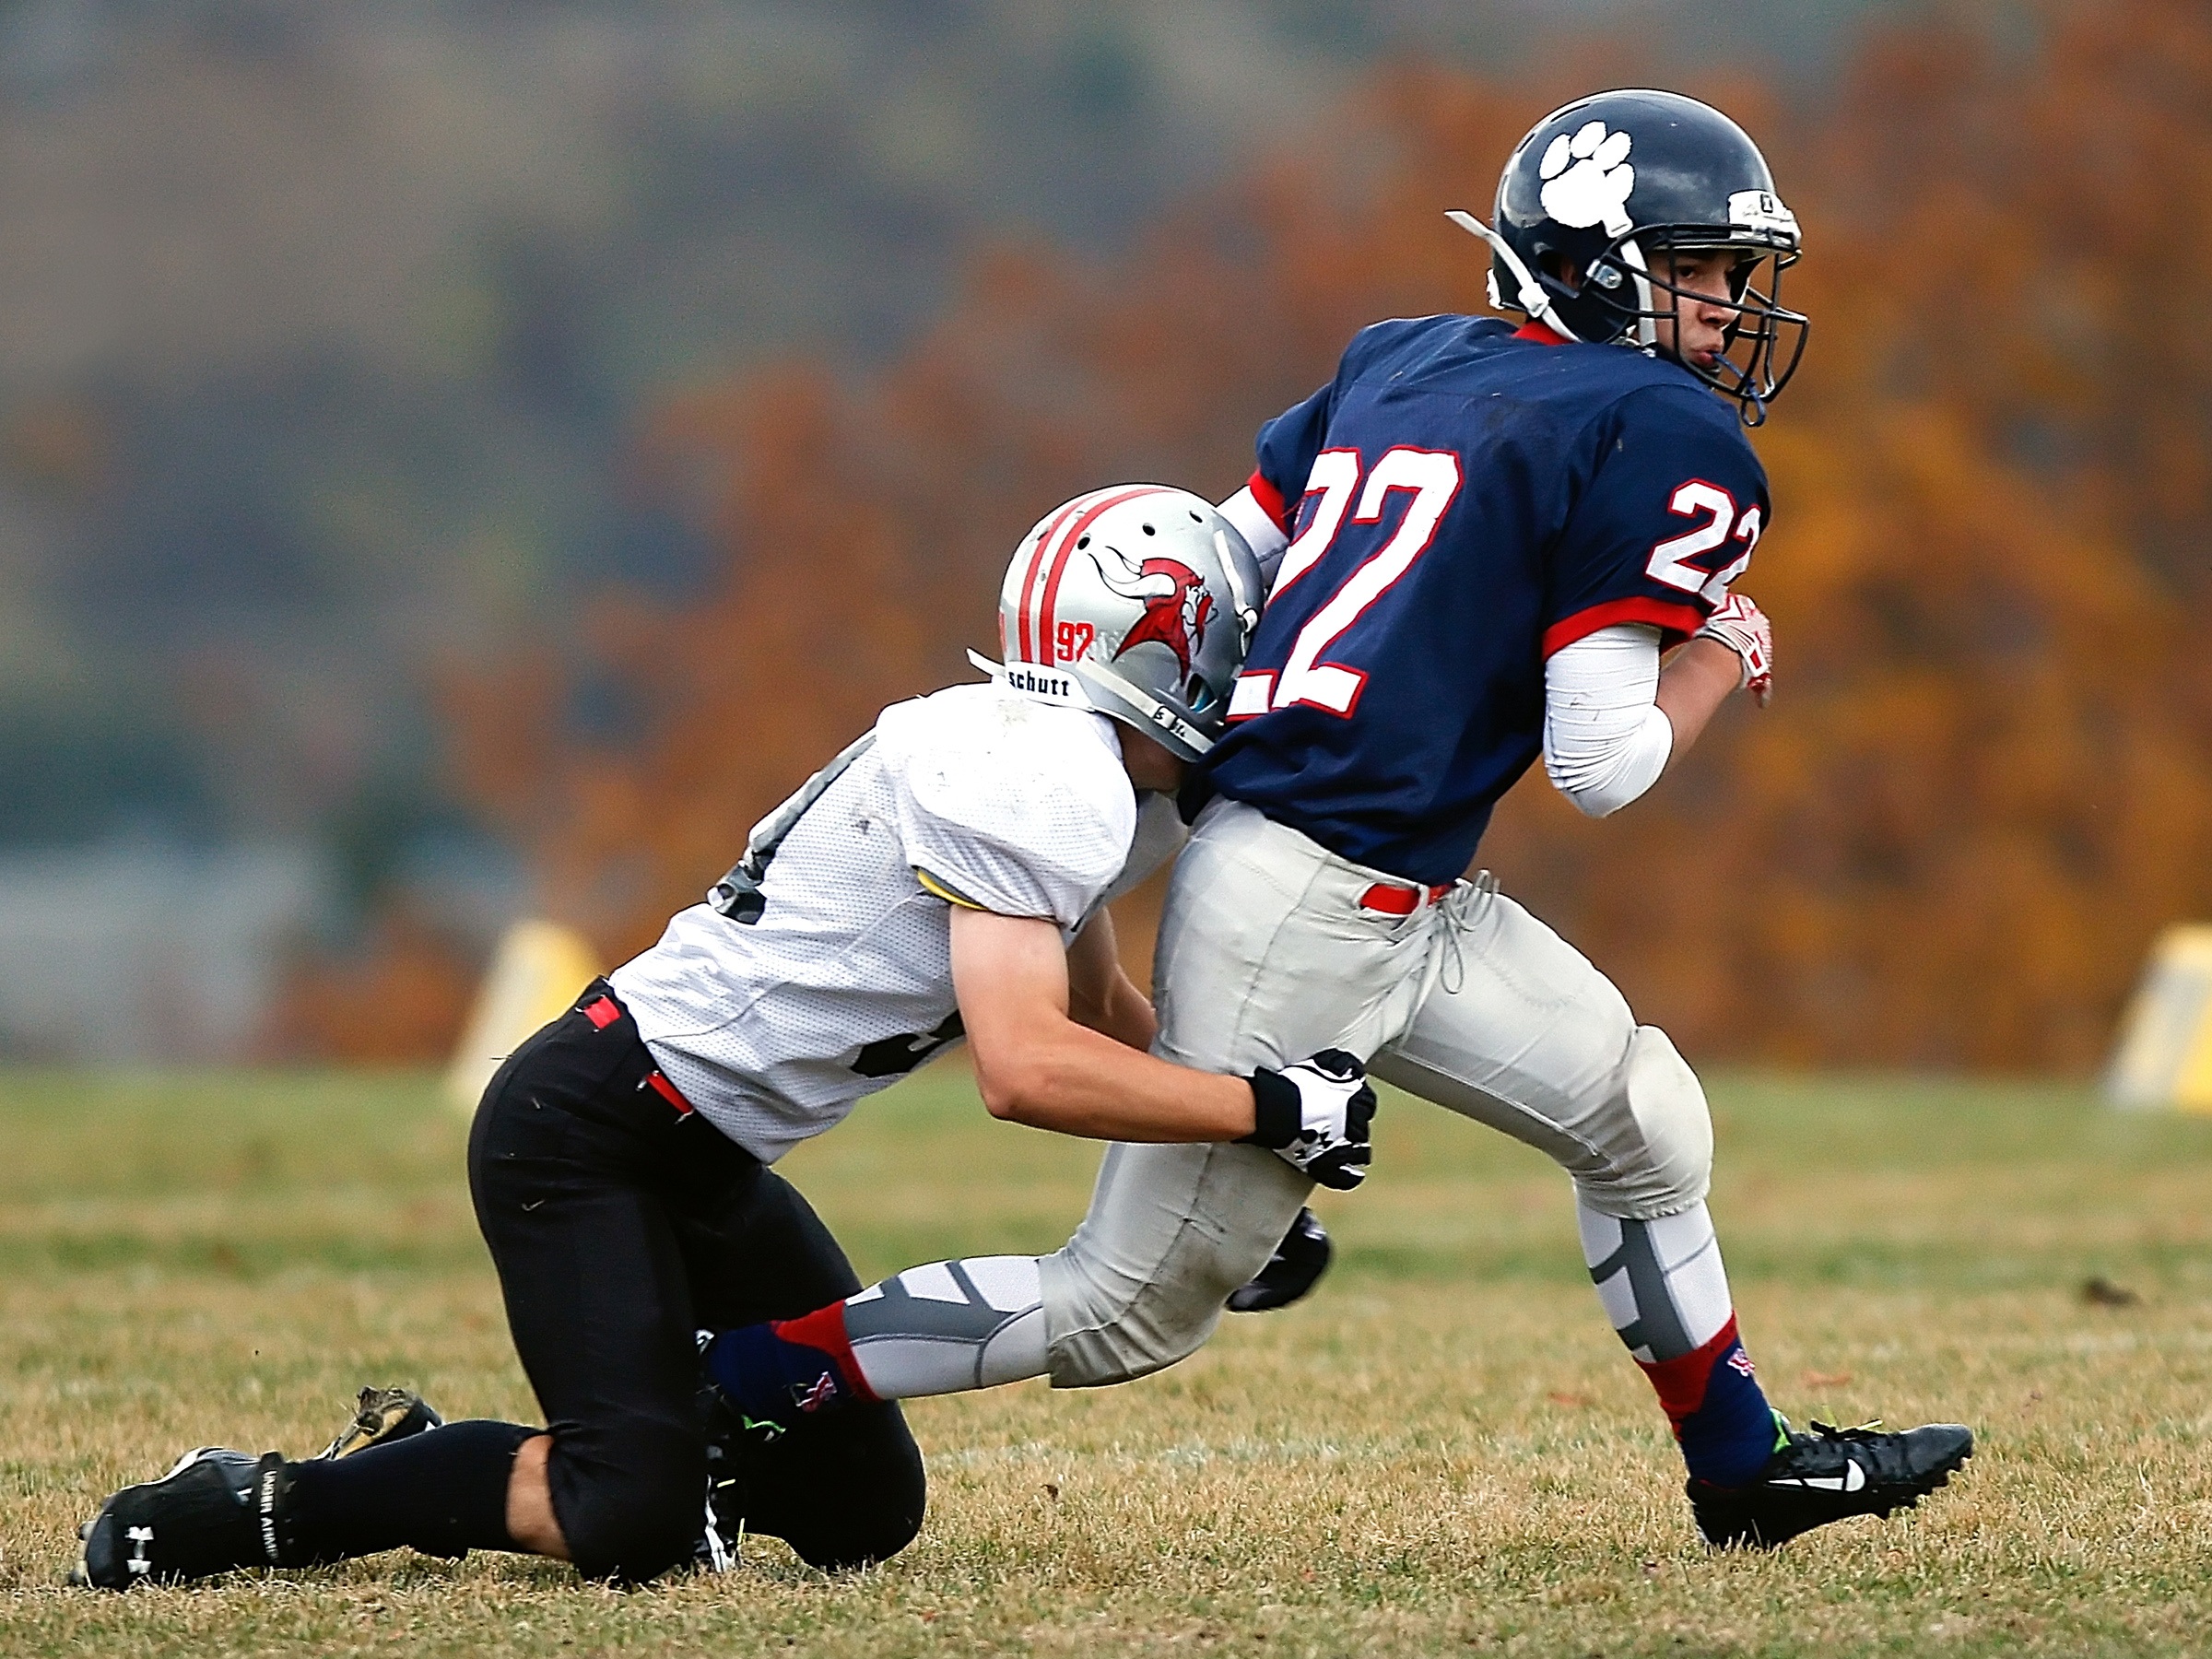
people, sport, game, soccer, football, player, men, american football, sports, uniform, match, athletes, tackle, football player, ball game, team sport, football players, canadian football, baseball positions, gridiron football